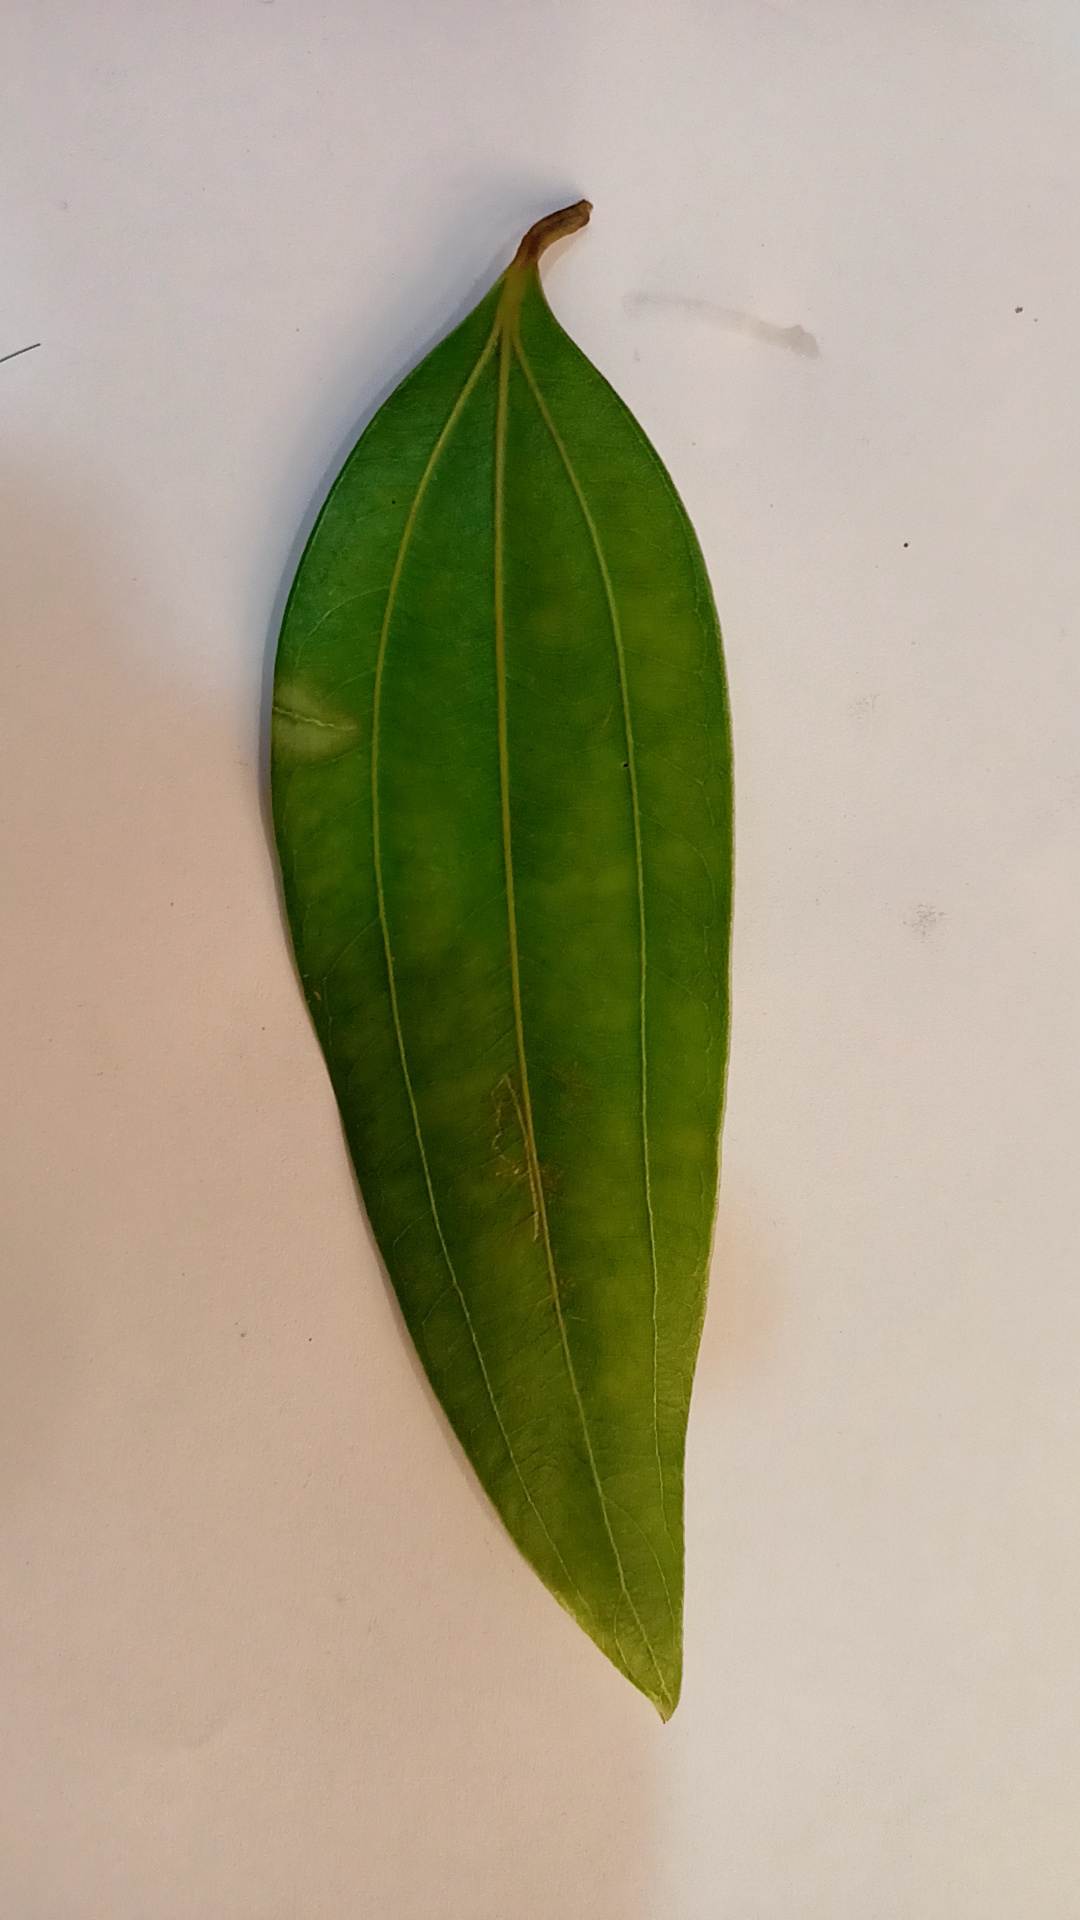
Label: Healthy